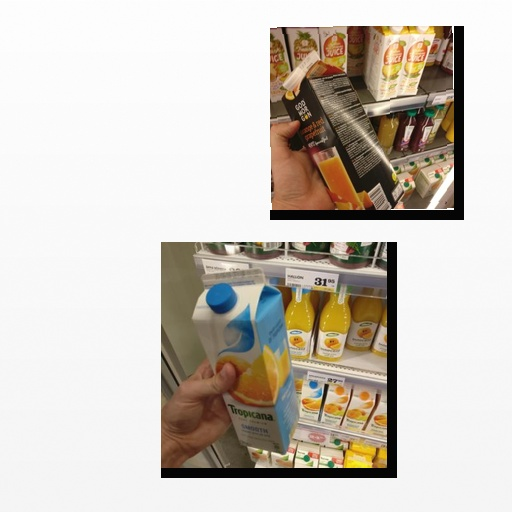
Food items: orange_red_grapefruit_juice, mixed_juice